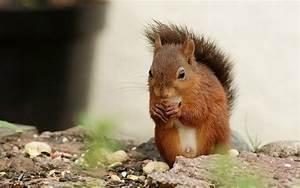
squirrel